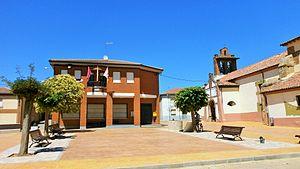
Valdemora est une commune d'Espagne dans la province de León, communauté autonome de Castille-et-León.